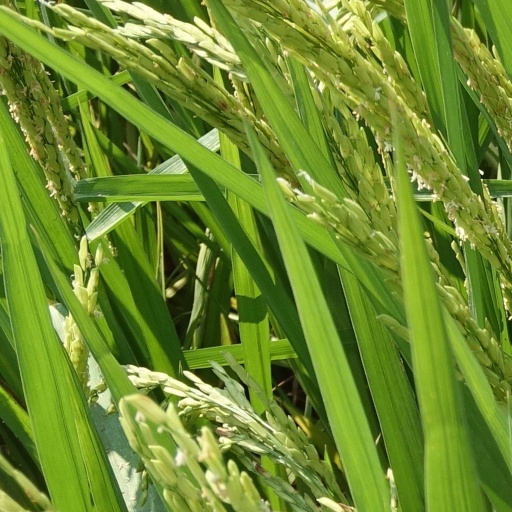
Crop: rice